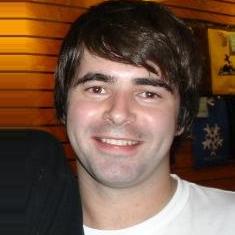
Age: 27